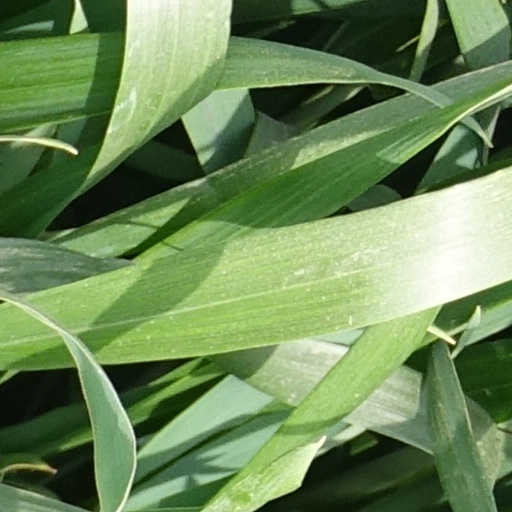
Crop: wheat